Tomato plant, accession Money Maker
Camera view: tilt-top (135 deg); turntable rotation: 30 degrees
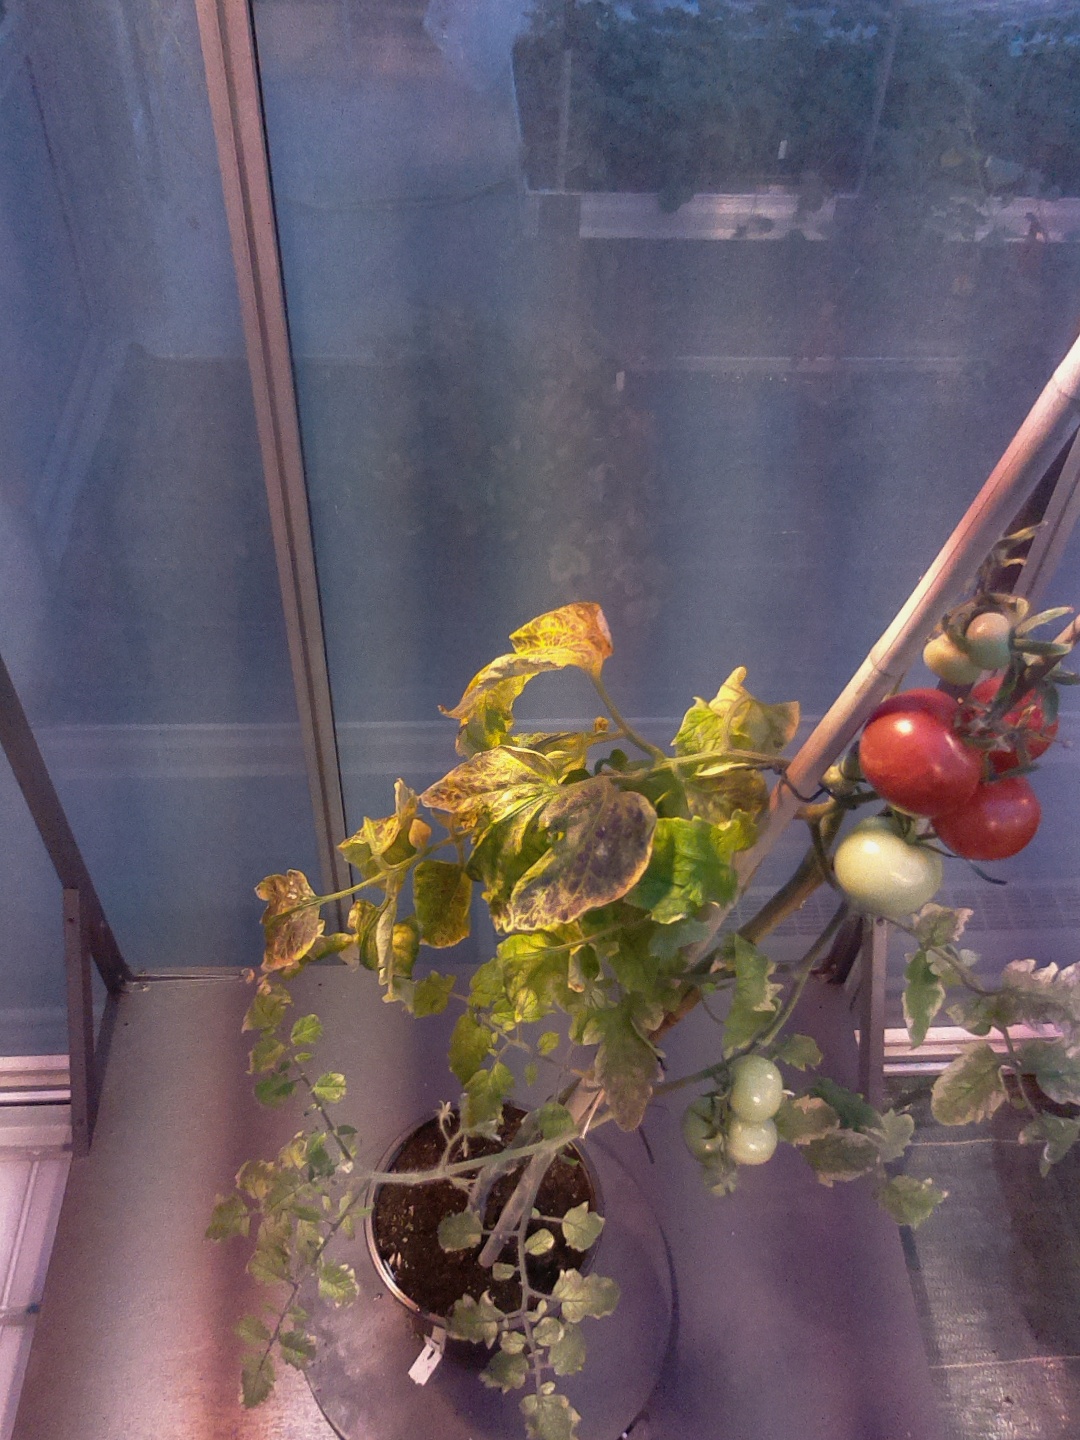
BBCH growth stage 84: 40%-50% of fruits show typical fully ripe color